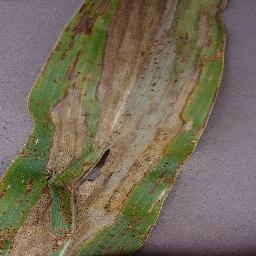
Label: Corn_(Maize)___Northern_Leaf_Blight